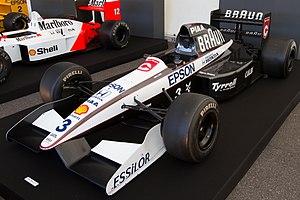
La Tyrrell 020 est la monoplace de Formule 1 engagée par l'écurie britannique Tyrrell Racing dans le cadre du championnat du monde de Formule 1 1991. Elle est pilotée par l'Italien Stefano Modena, en provenance de l'écurie Brabham, et le Japonais Satoru Nakajima, qui effectue sa deuxième saison chez Tyrrell. La 020 se distingue de sa devancière, la Tyrrell 019, par son moteur V10 Honda.